Robert Mitchum

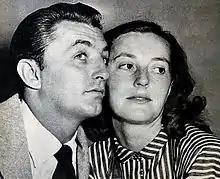
Robert and Dorothy Mitchum (1948)

Robert Charles Durman Mitchum was born in Bridgeport, Connecticut, on August 6, 1917, into a Methodist family of Scots-Irish, Native American, and Norwegian descent. His father, James Thomas Mitchum, a shipyard and railroad worker, was of Scots-Irish and Native American descent, and his mother, Ann Harriet Gunderson, was a Norwegian immigrant and sea captain's daughter. His older sister, Annette (known as Julie Mitchum during her acting career), was born in 1914. James was crushed to death in a railyard accident in Charleston, South Carolina, in February 1919. Ann was pregnant at the time, and was awarded a government pension. She returned to Connecticut after staying for some time in her husband's hometown of Lane, South Carolina. Her third child, John, was born in September 1919.